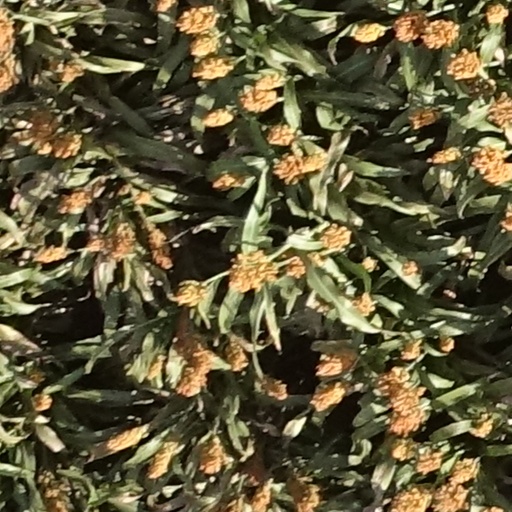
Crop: sorghum